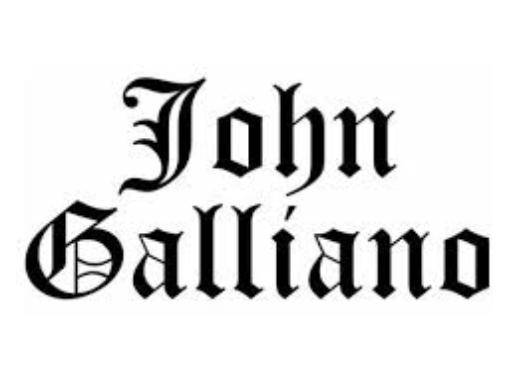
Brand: John Galliano
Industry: Clothes